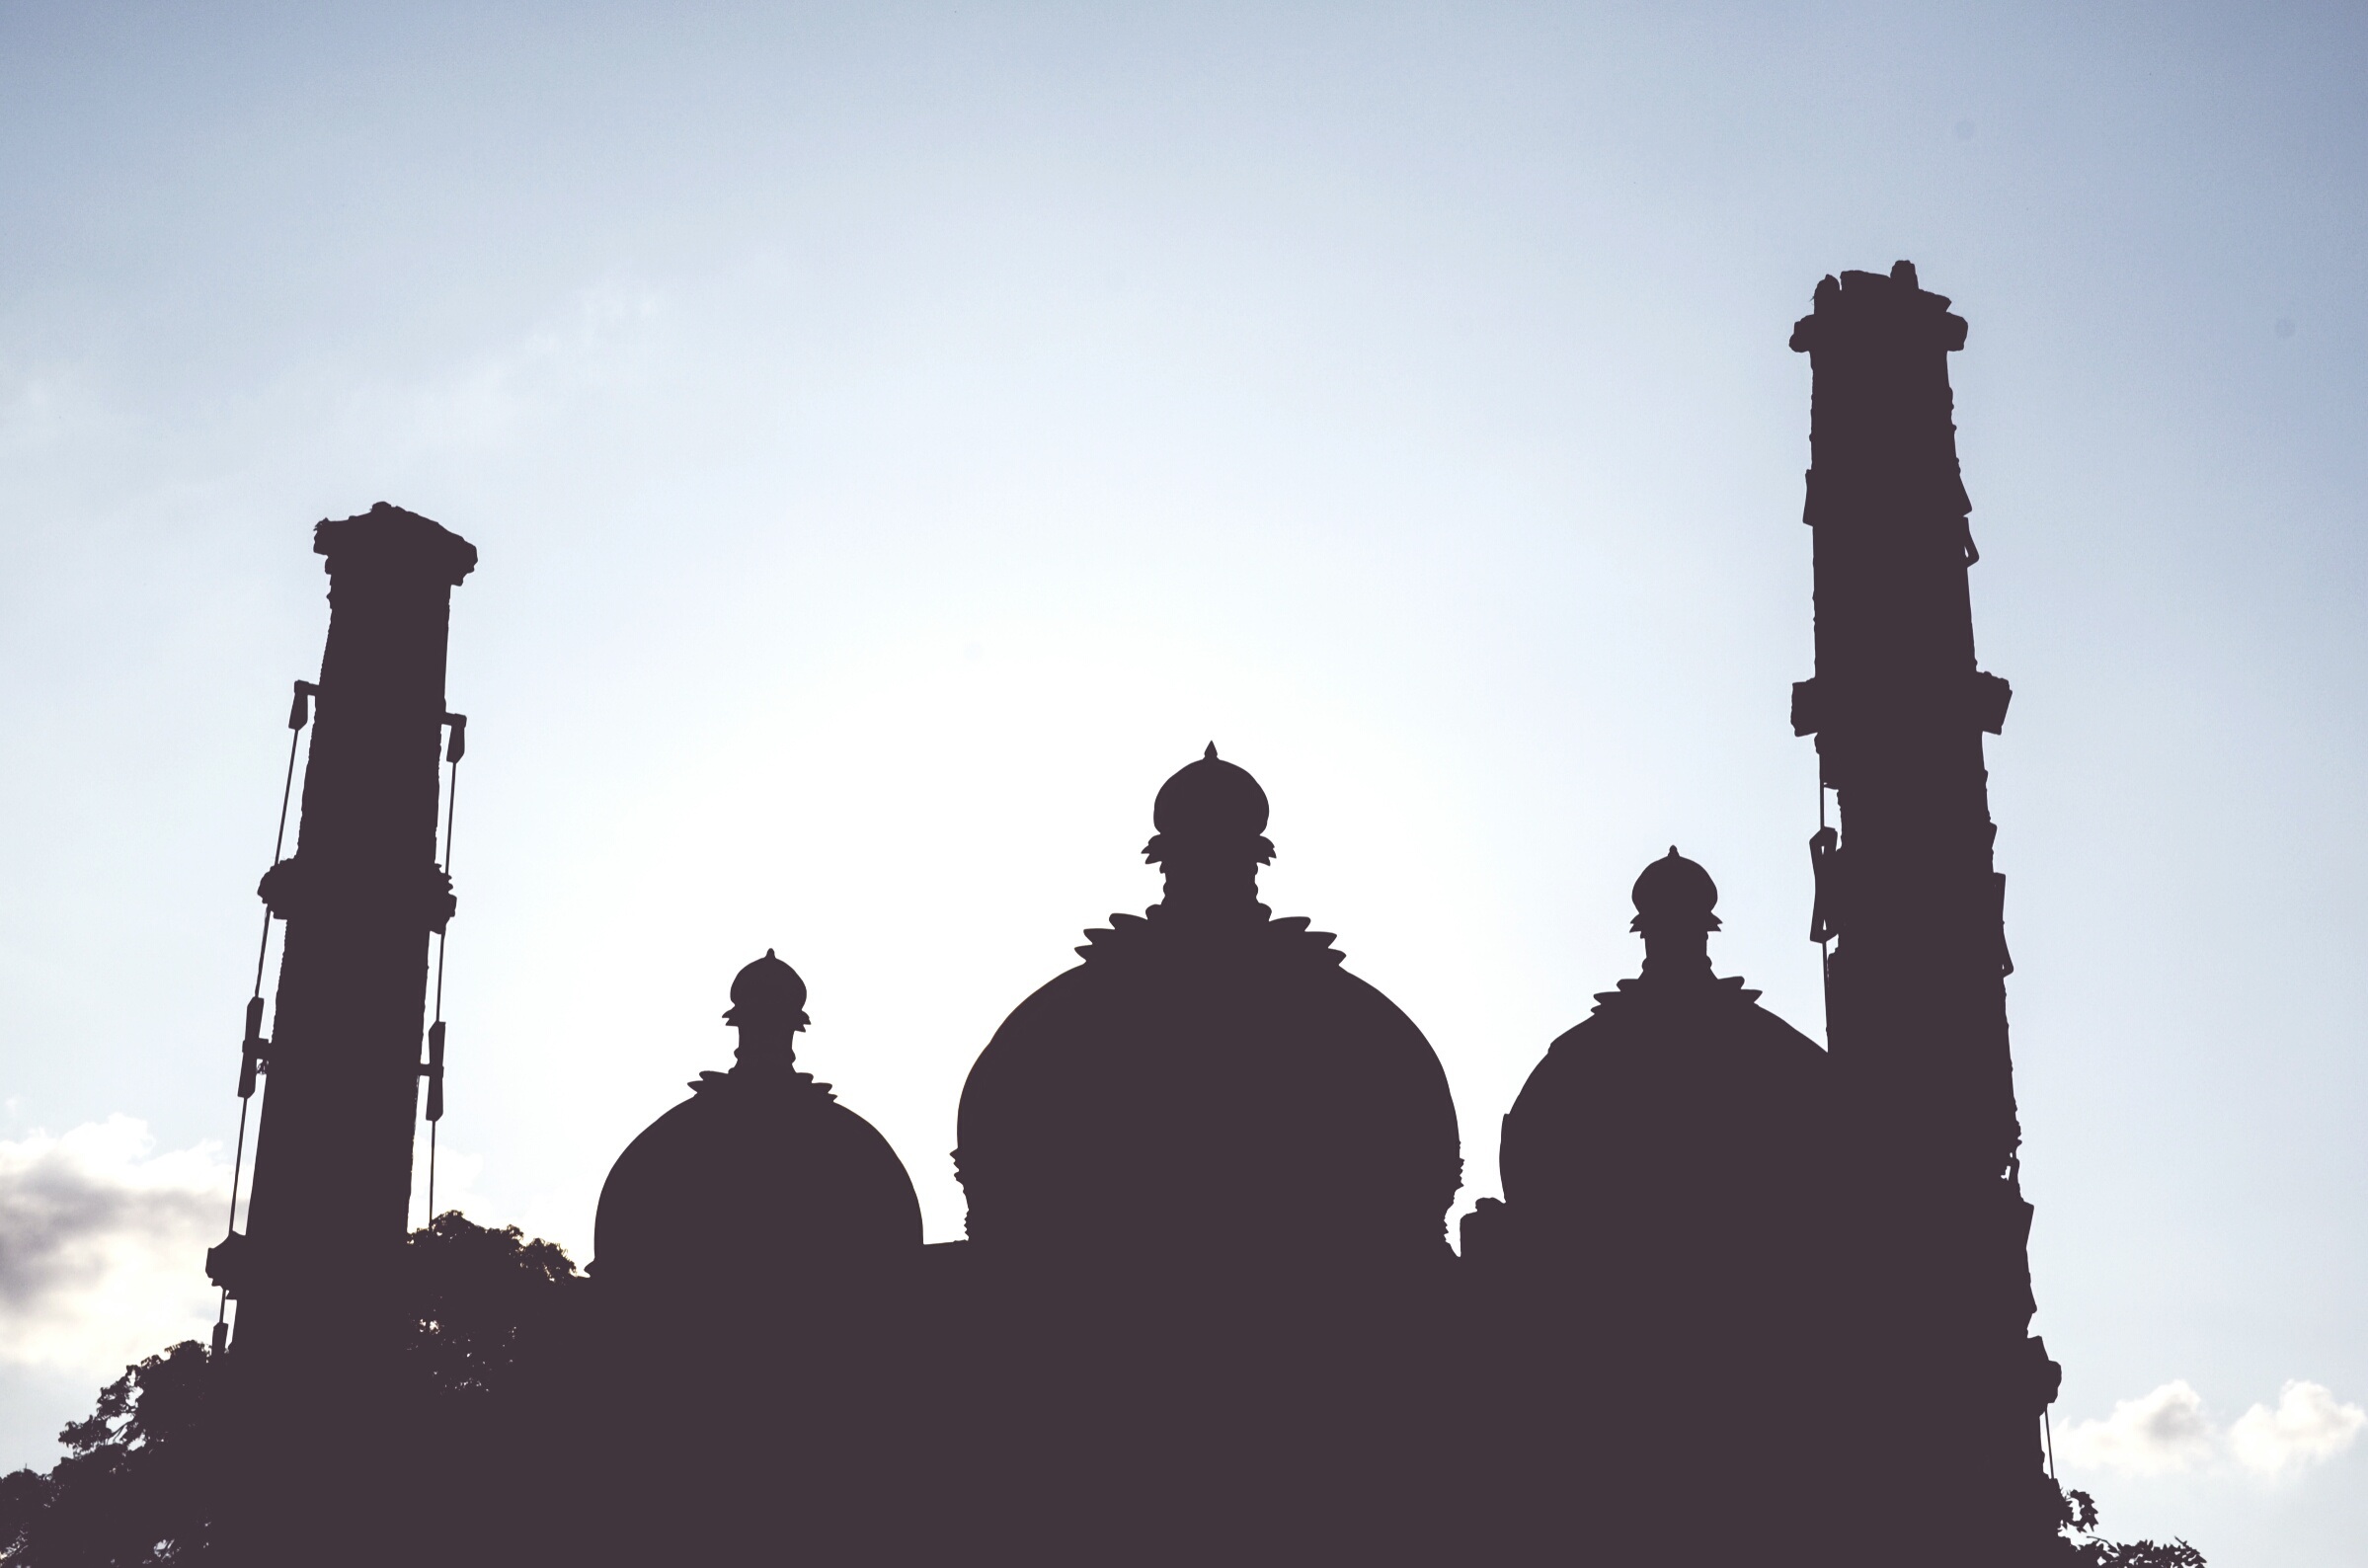
silhouette, monument, statue, tower